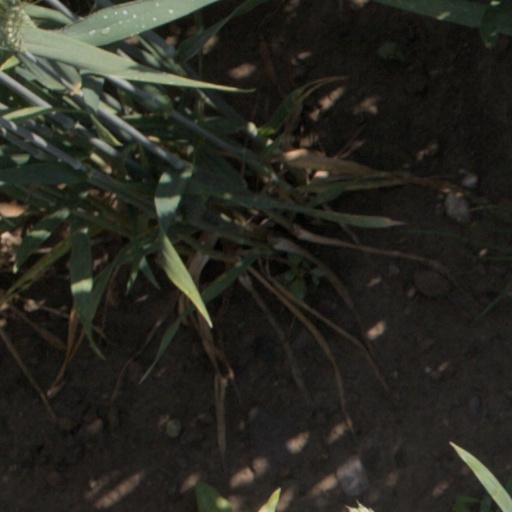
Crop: wheat